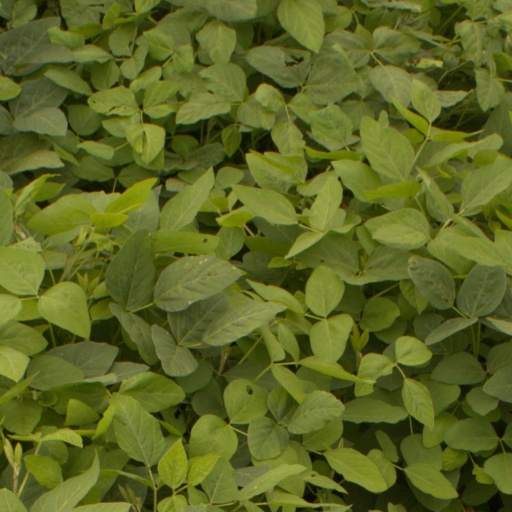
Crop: soybean